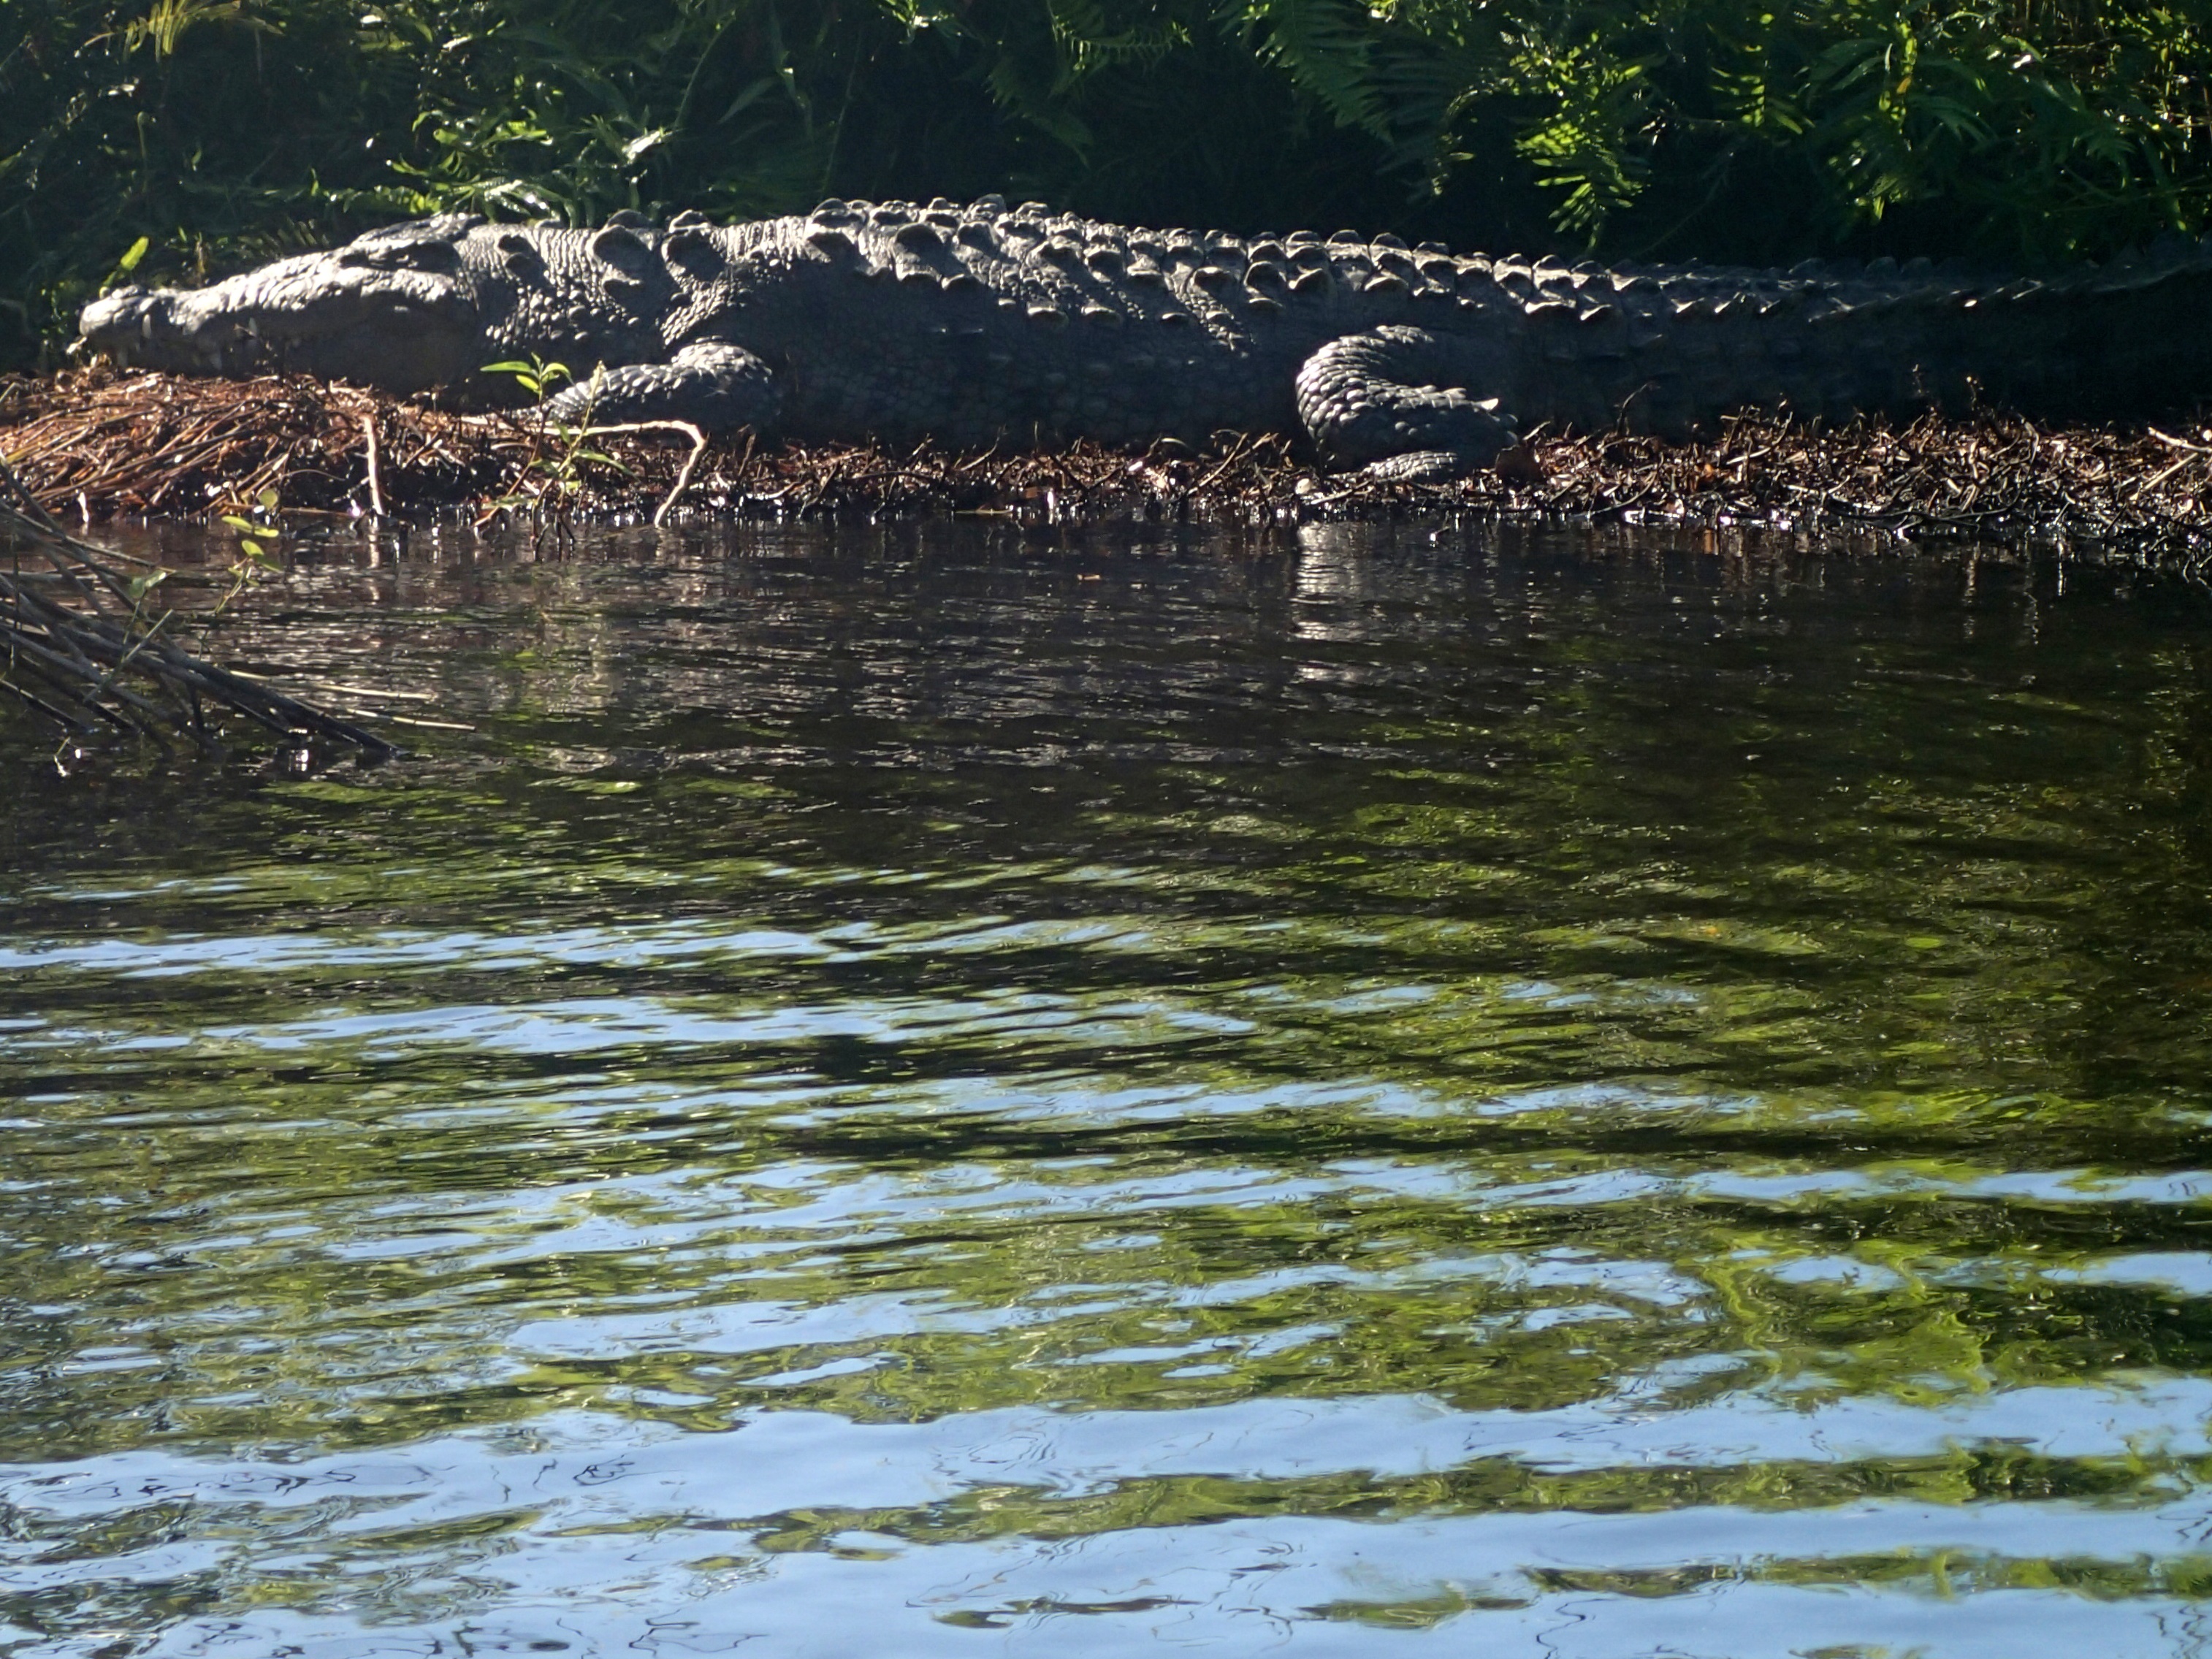
tree, water, nature, wilderness, flower, lake, river, pond, wildlife, stream, reflection, wetland